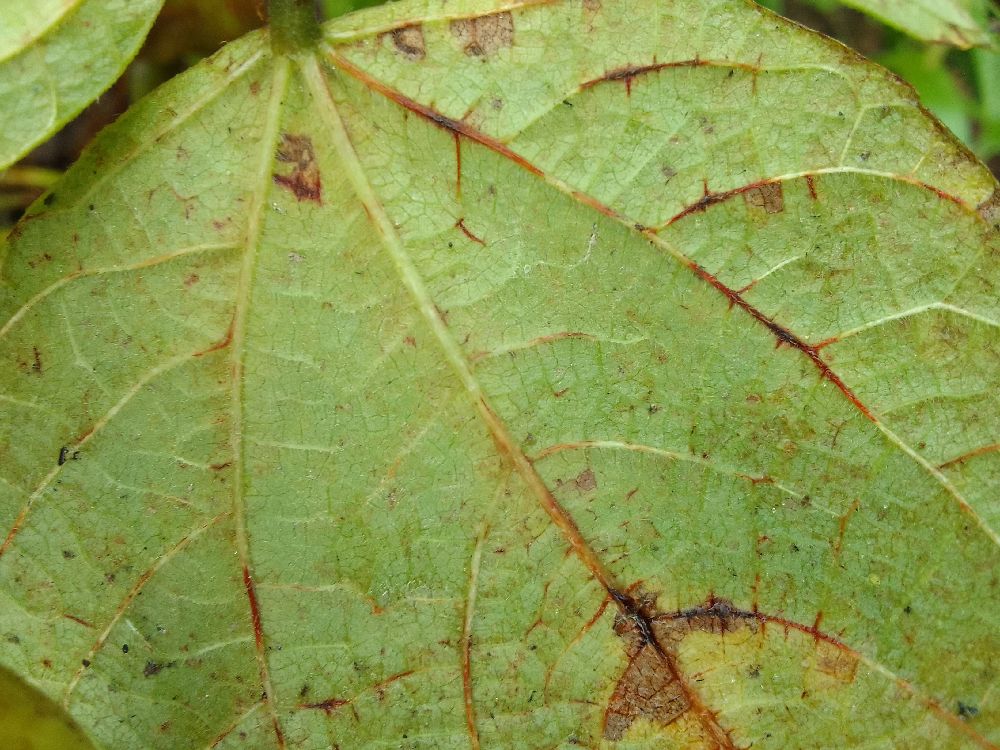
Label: anthracnose